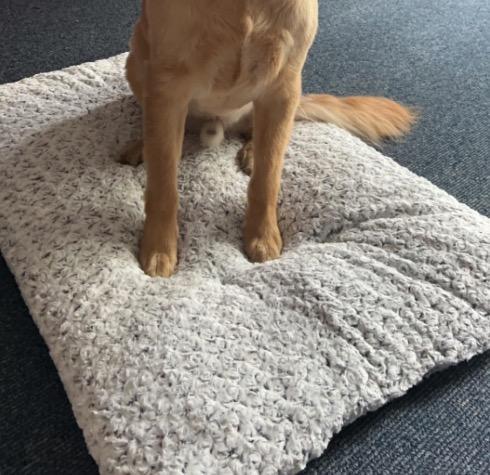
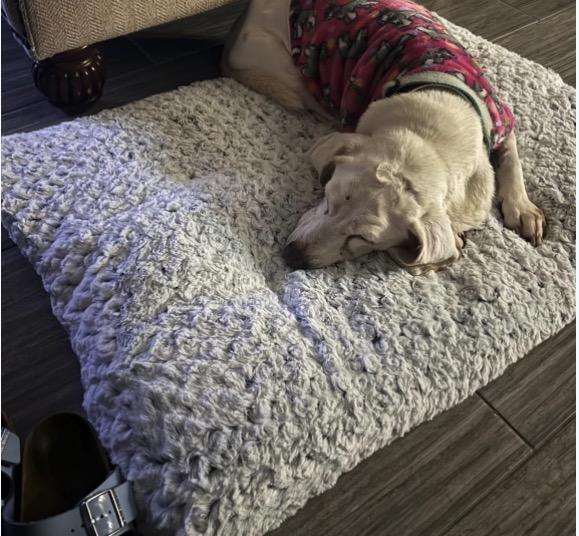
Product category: misc
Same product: yes